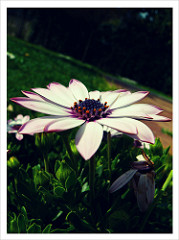
Flower: daisy